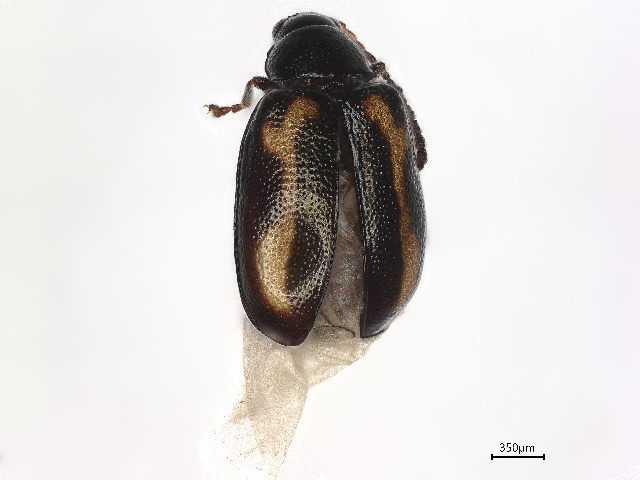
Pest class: striped_flea_beetle